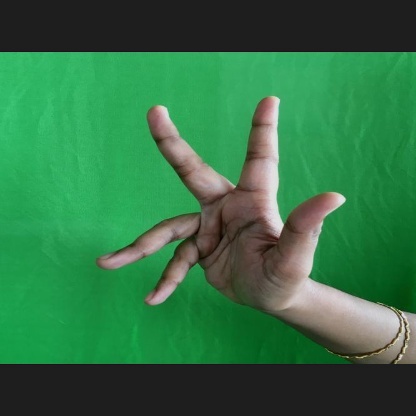
Mudra: Alapadmam